Music of Portugal

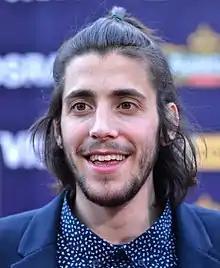
Lisbon-based Portuguese singer Salvador Sobral winner of Eurovision 2017

In popular music, there is a significant number of popular genres. These include rock, with popular acts including Xutos & Pontapés, The Gift (alternative rock), Fingertips (pop rock), Blasted Mechanism (experimental electro-rock), Noctivagus (gothic rock) and Wraygunn (rock, blues). Also hip-hop, with acts such as Boss AC, Da Weasel, Ithaka, Mind Da Gap and Sam the Kid. Acts such as Moonspell and Heavenwood (metal) and Buraka Som Sistema (electro/kuduro/breakbeat) have had significant international success. Other popular modern genres in Portugal include dance, house, kizomba, pimba, pop, reggae, ska and zouk.